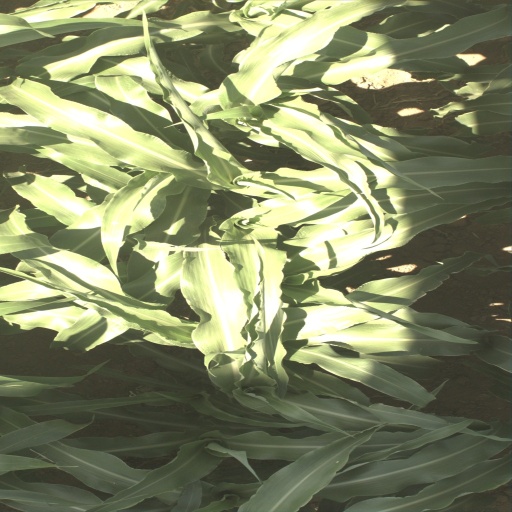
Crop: sorghum